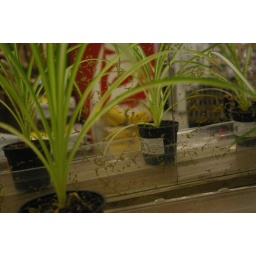
For grown-ups who like to have plants around their house would love to come to Louis Marketplace.